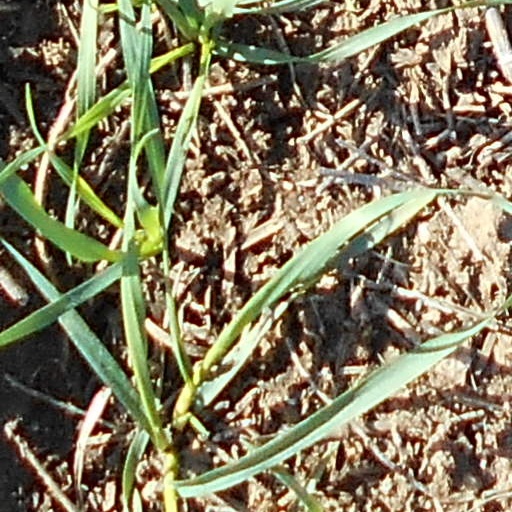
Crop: wheat